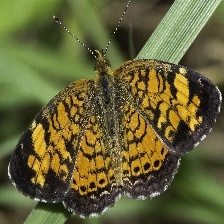
Species: CRECENT